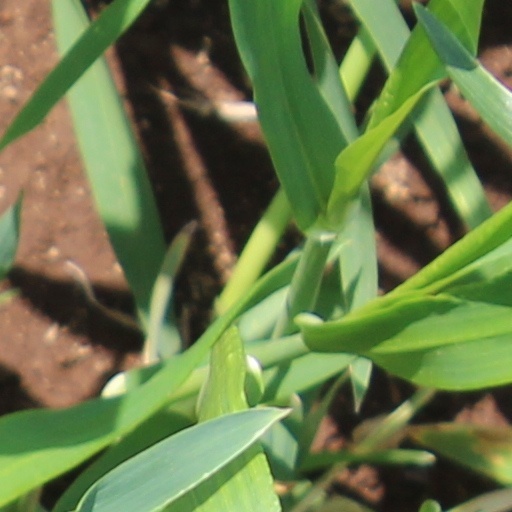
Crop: wheat